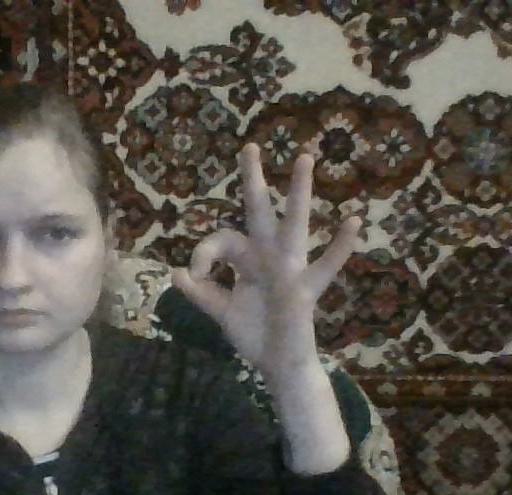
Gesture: ok